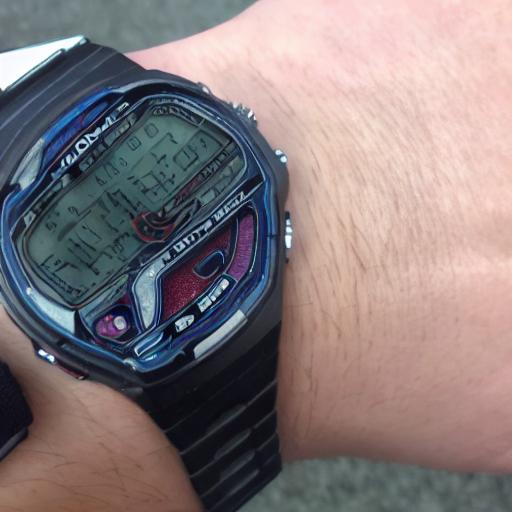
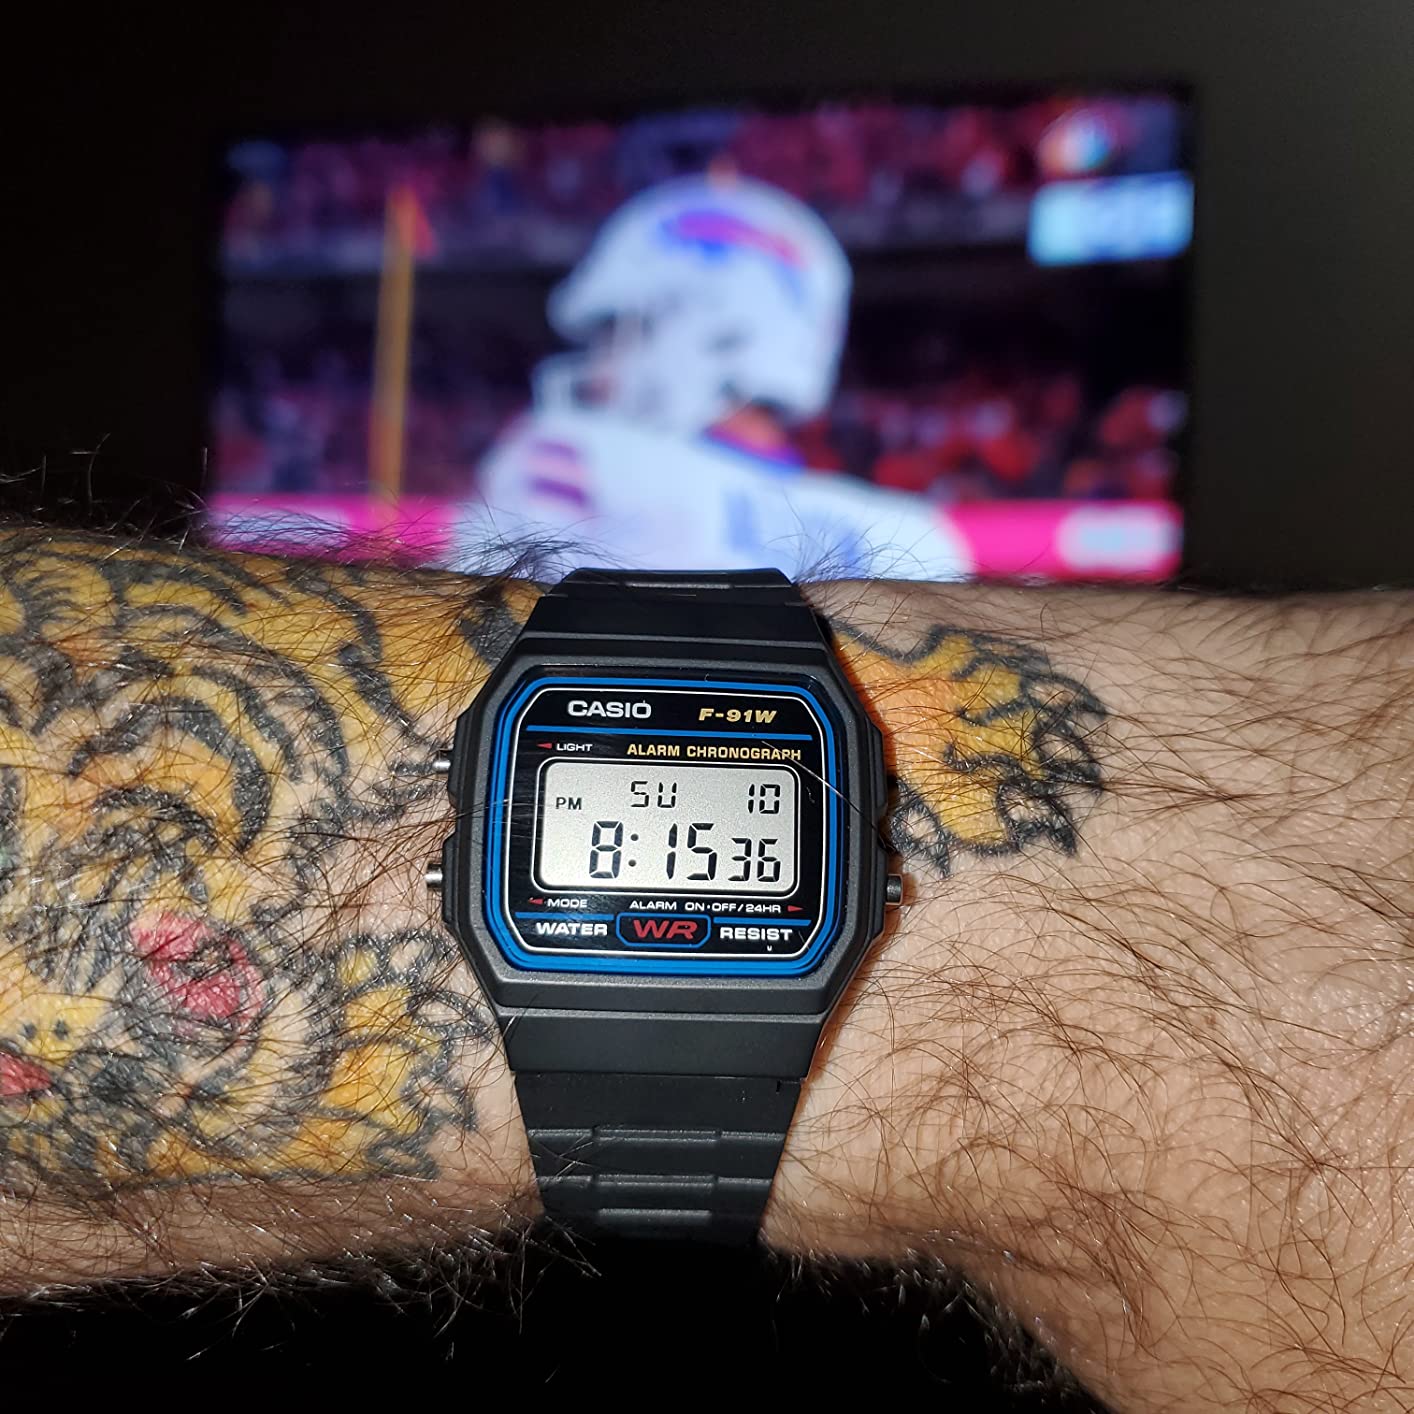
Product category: accessories_watch
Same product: no